Lippitt Hill Historic District

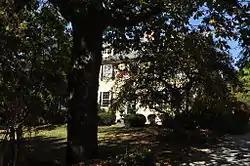

The Lippitt Hill Historic District is a historic district in Providence, Rhode Island along Hope Road between Laten Knight Road and Hope Road's junction with Burlingame Road and Lippitt Avenue. This area was settled by Moses Lippitt, who in 1735 built a Georgian farmhouse for his son Christopher. Christopher later (1805) built a Federal style house for his son William. These two farmhouses are the anchors of this rural district, which also includes a historical cemetery in which many generations of Lippitts are buried, and which features a unique heart-shaped planting of pine trees.